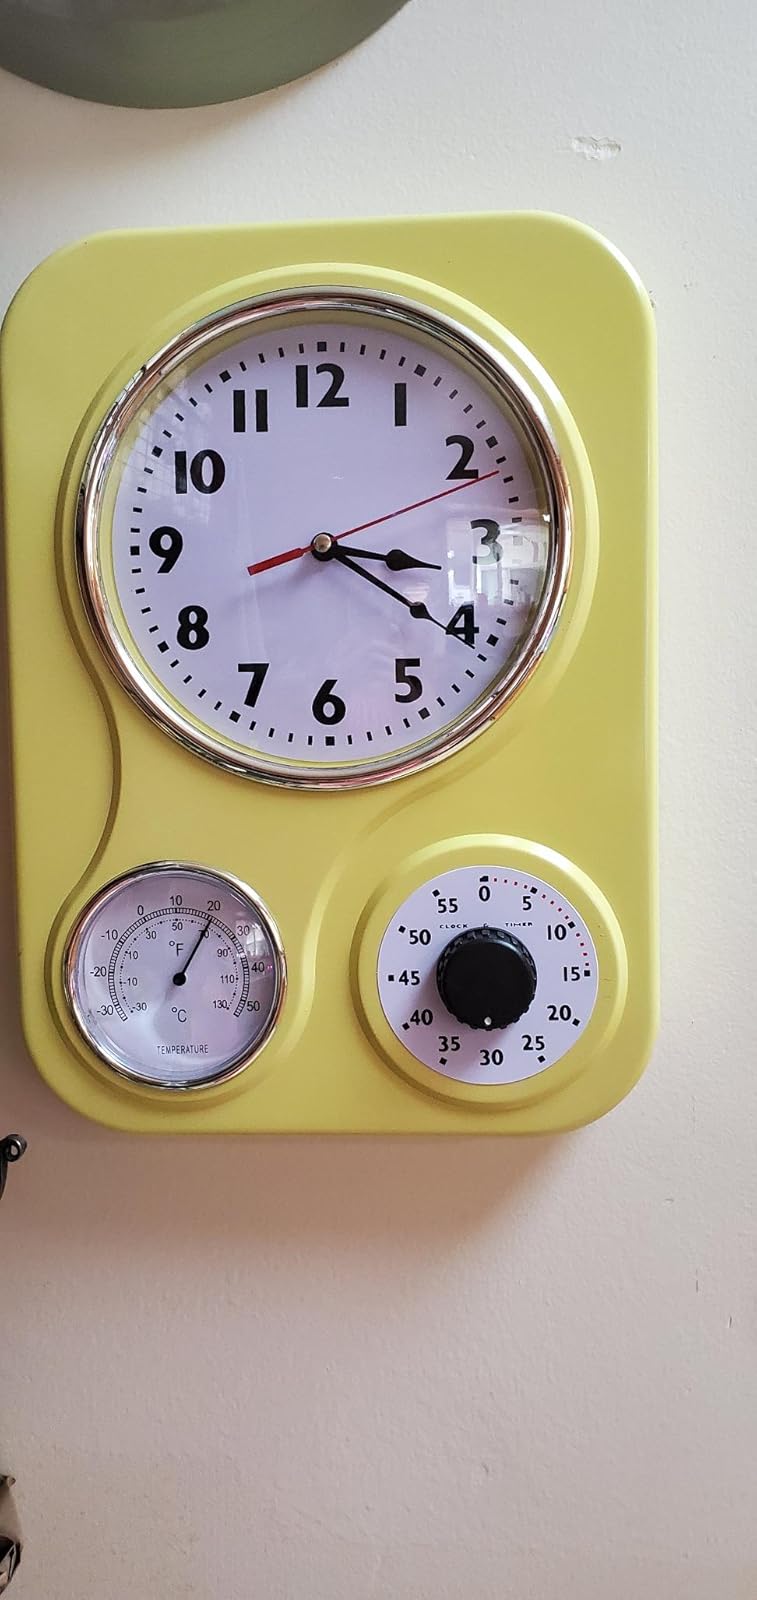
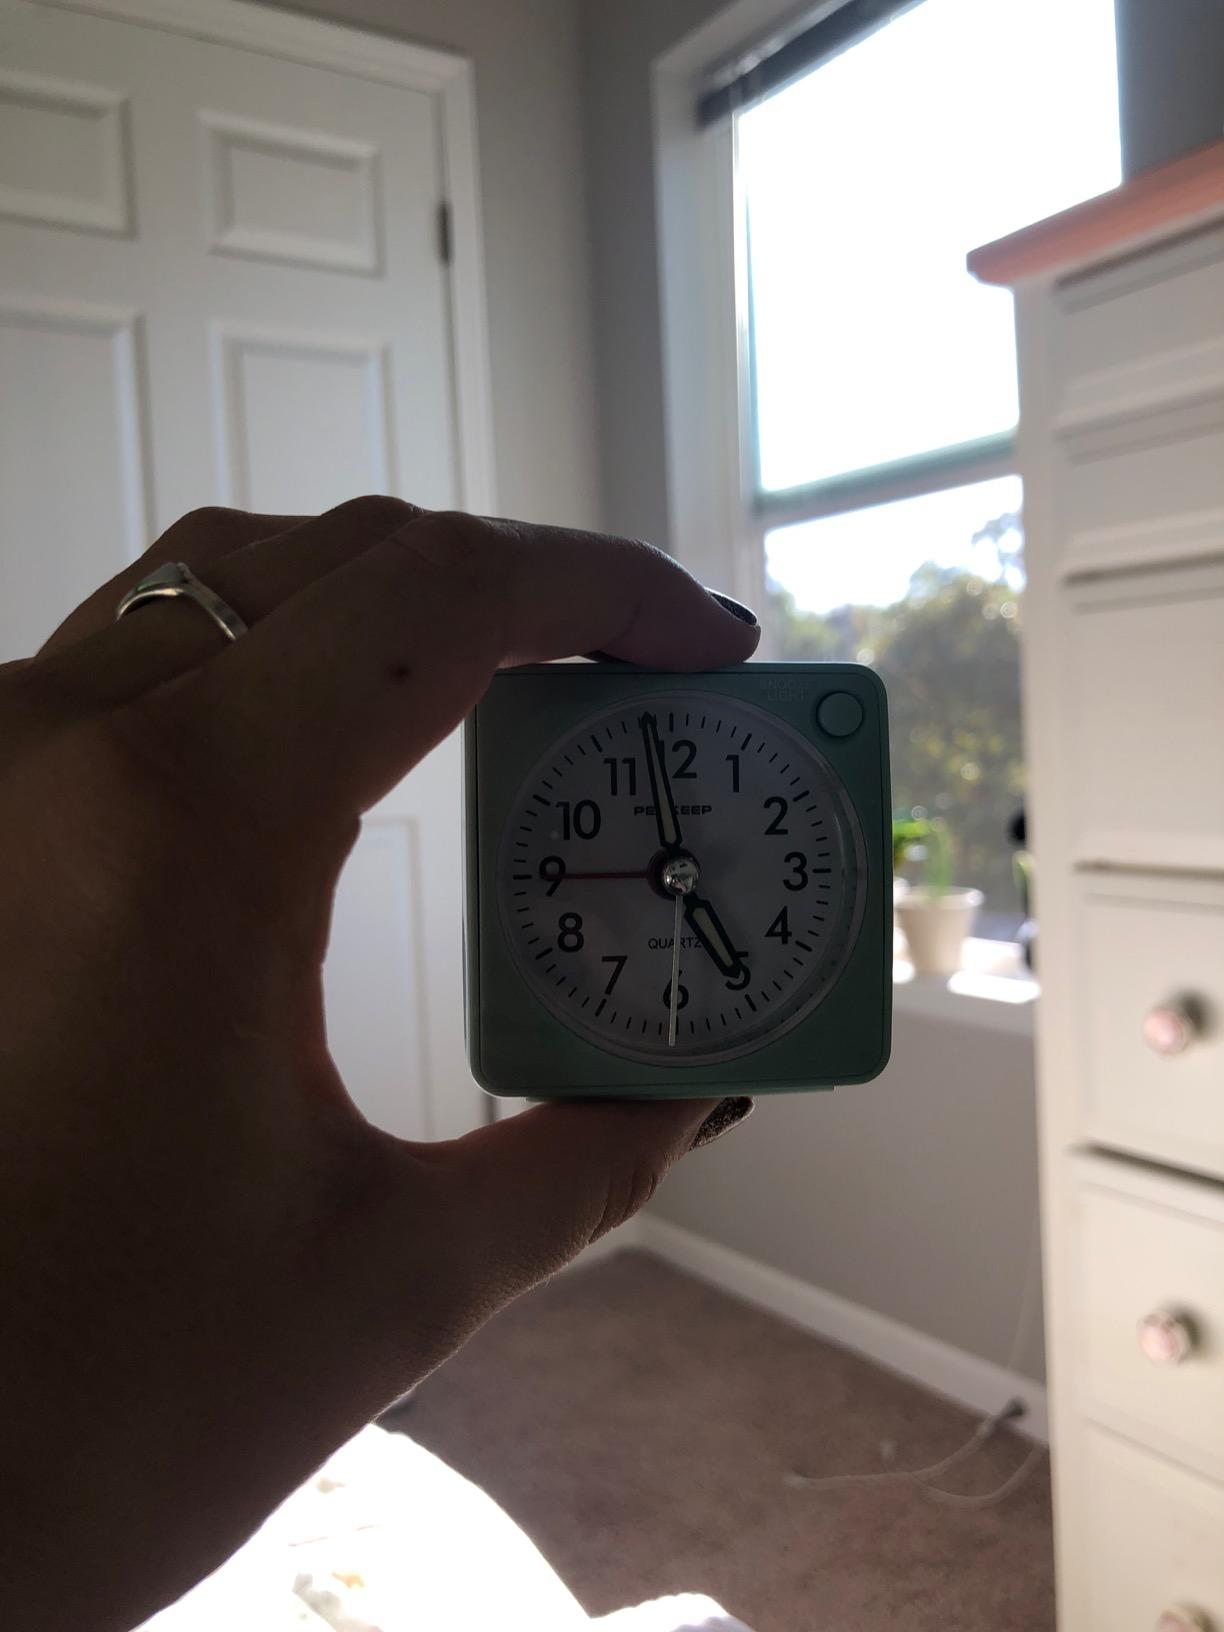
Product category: clock
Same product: no